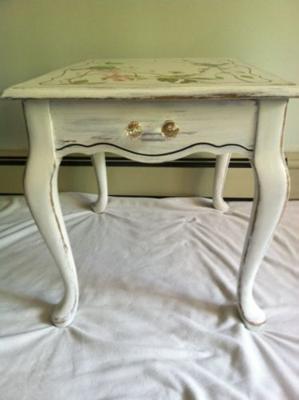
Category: table